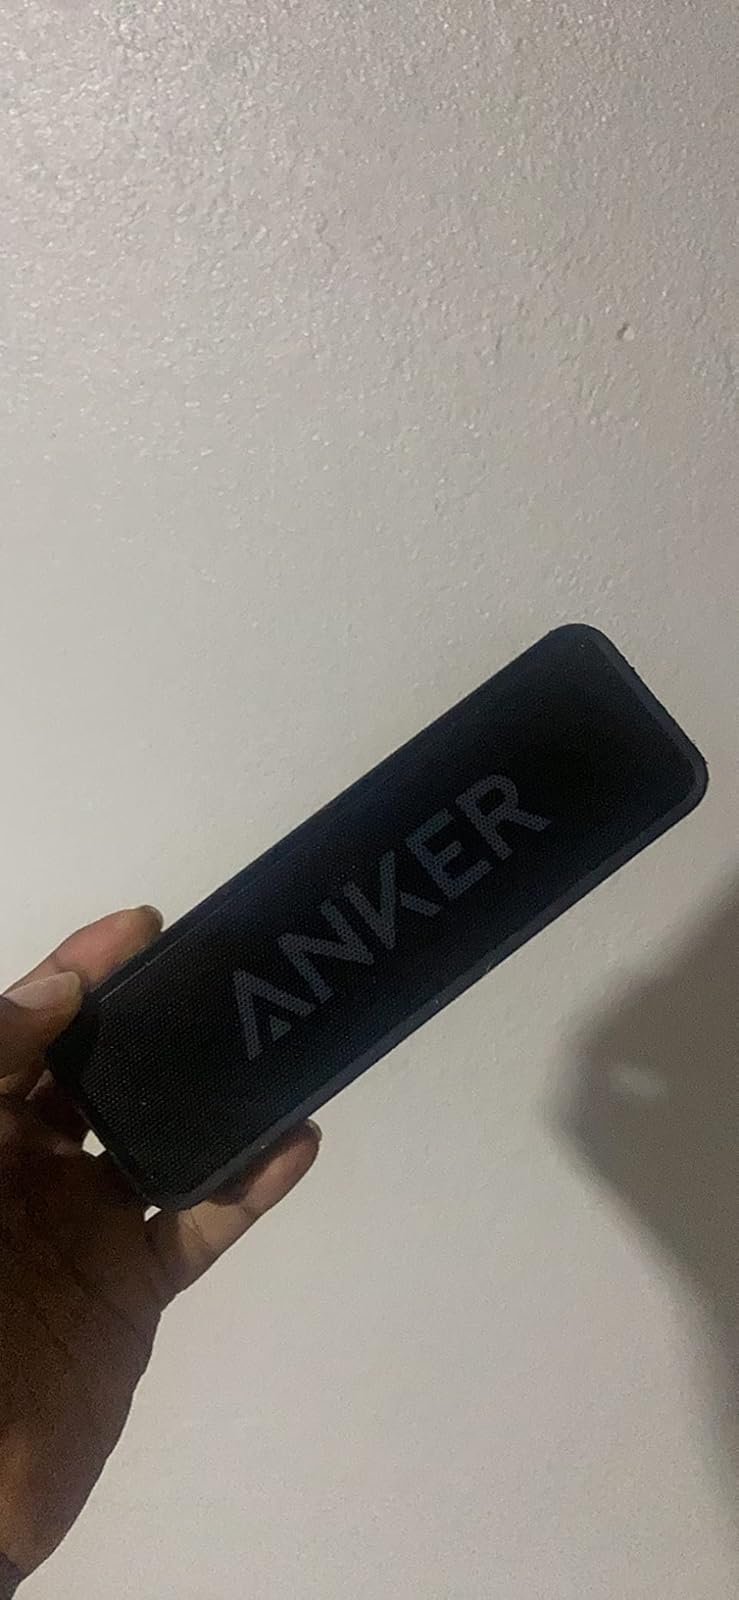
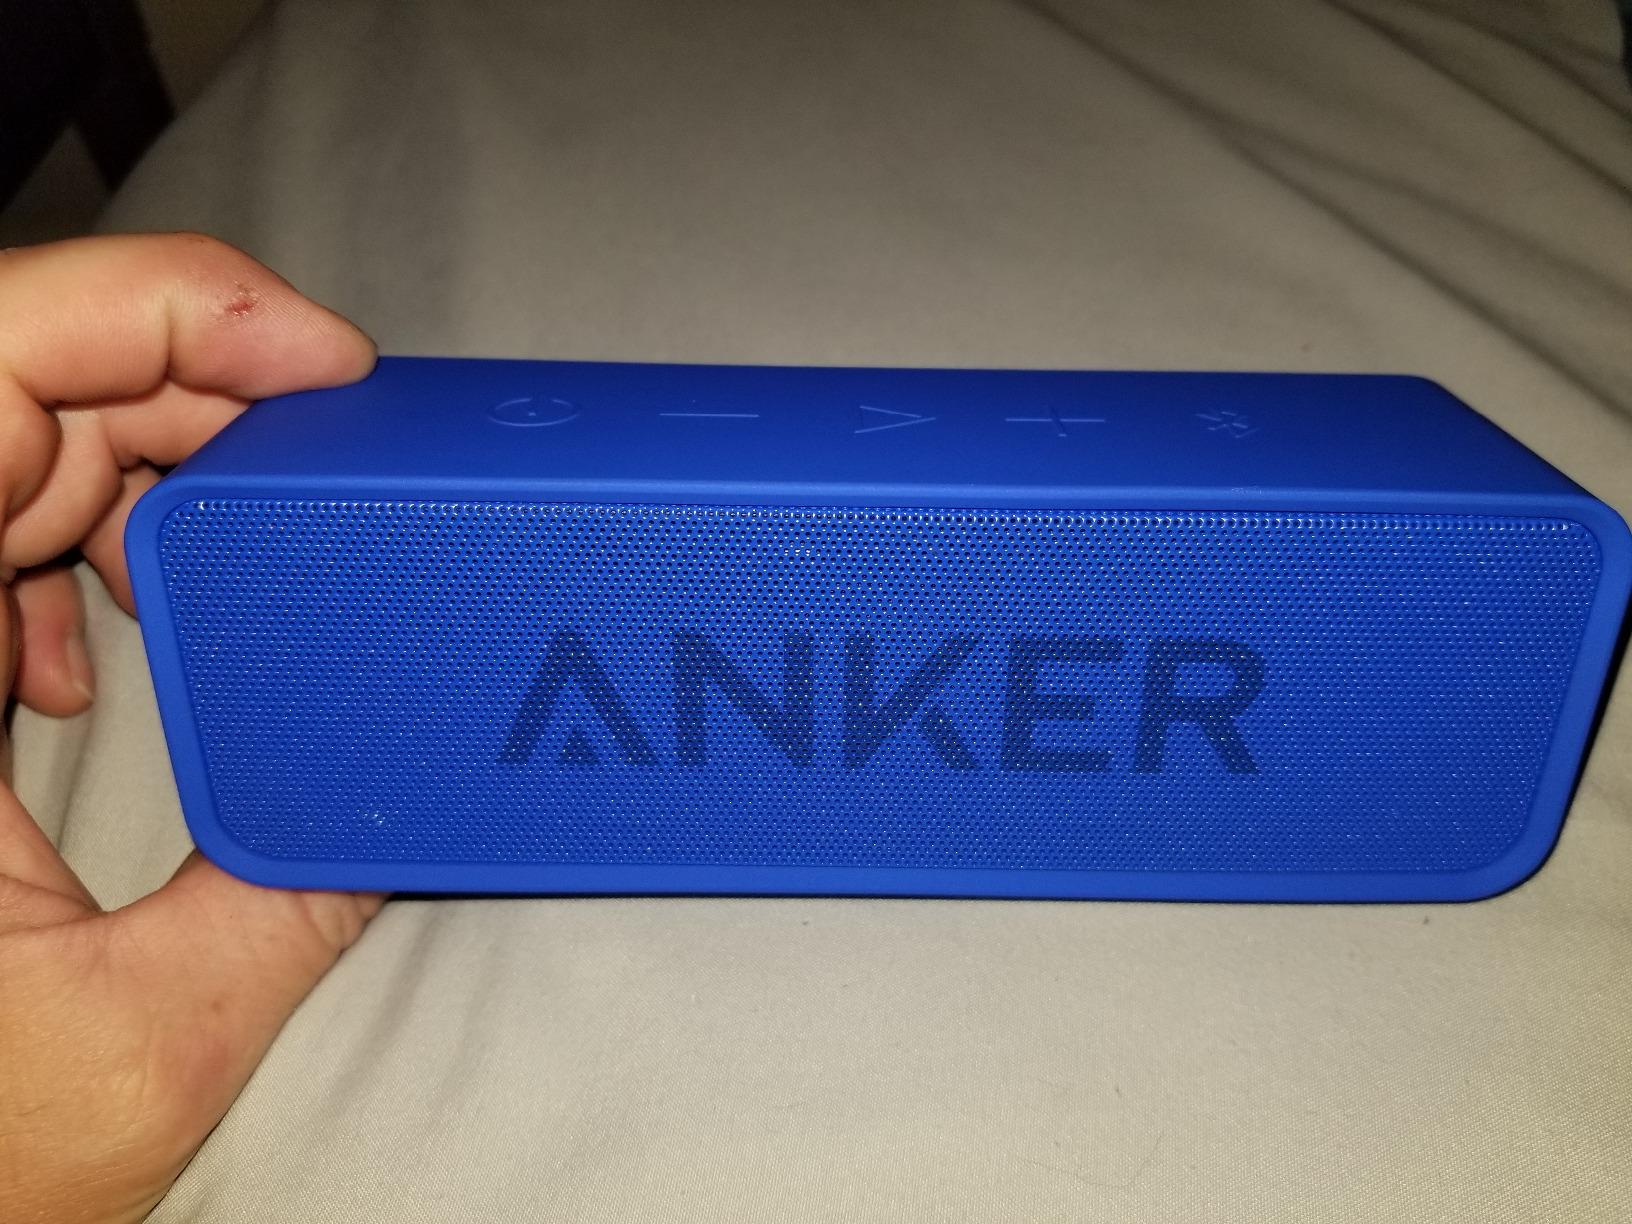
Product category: speaker
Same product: no